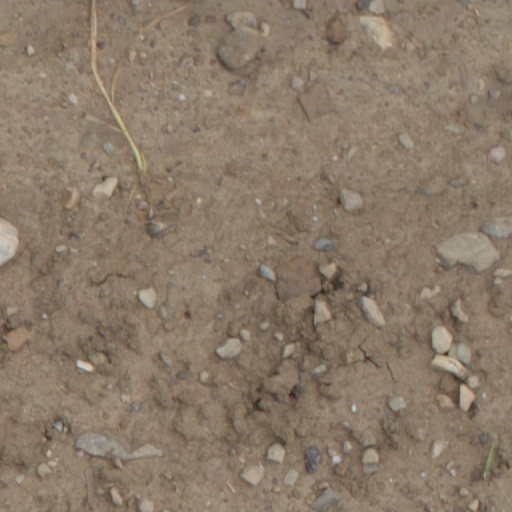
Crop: wheat